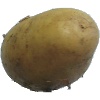
Label: Potato White 1